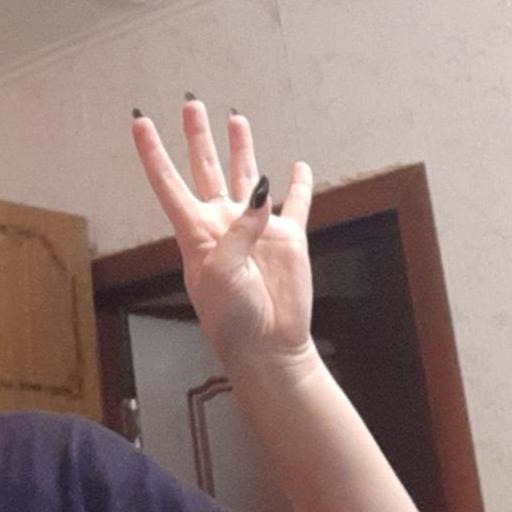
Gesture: four